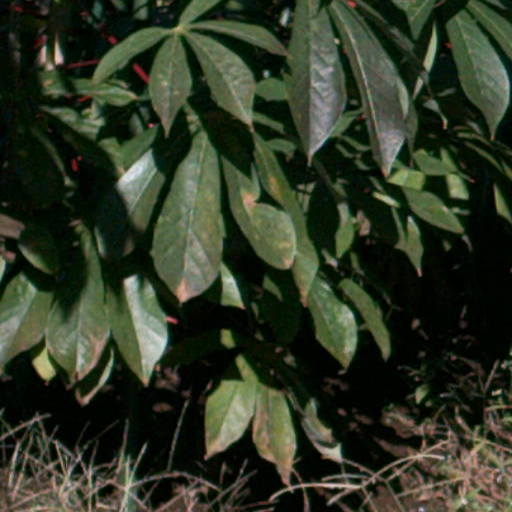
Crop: cassava